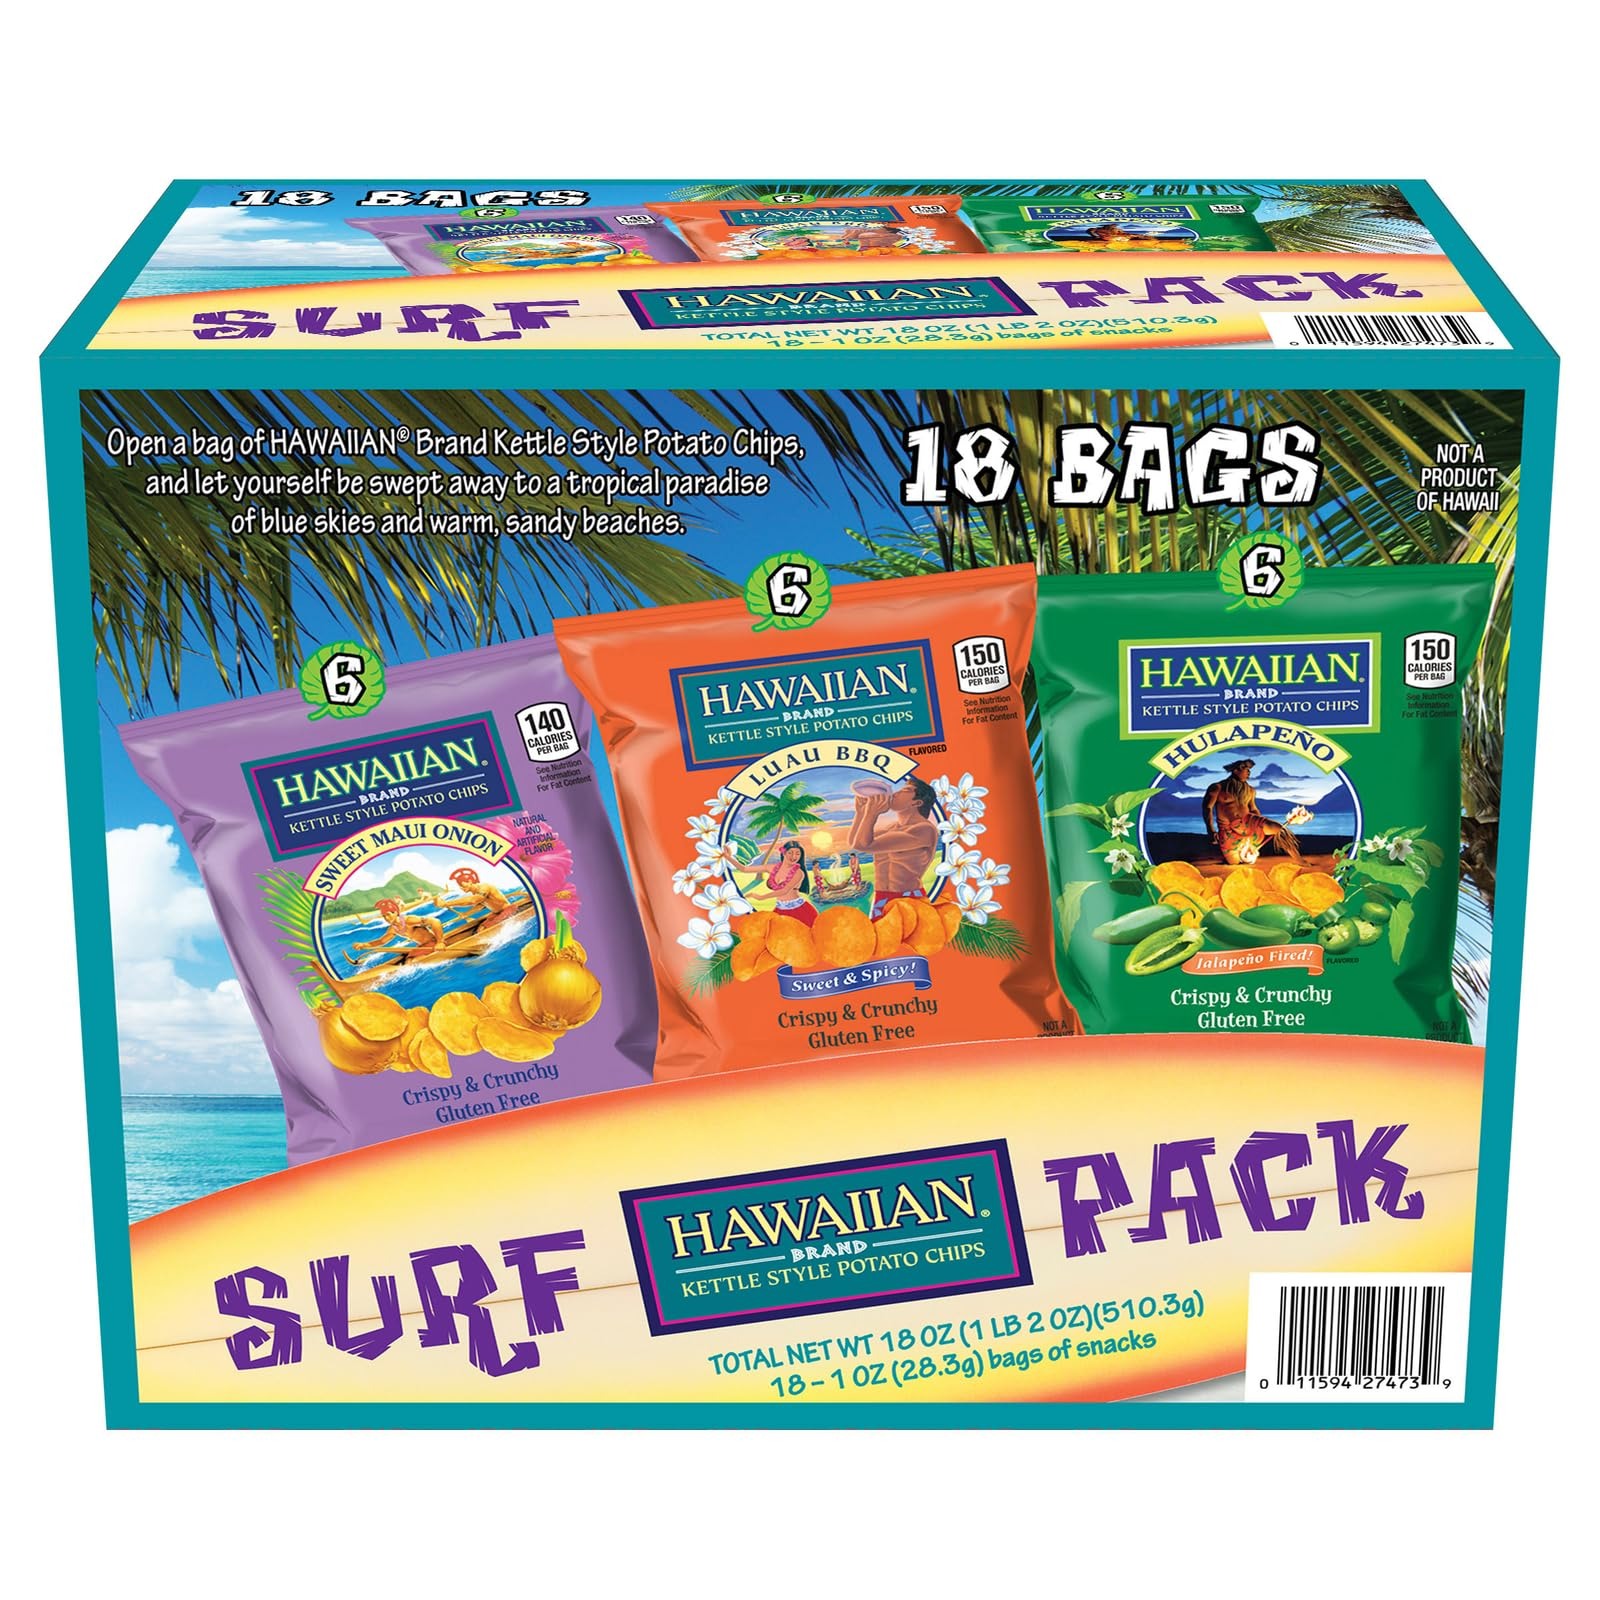
Item Name: Hawaiian Brand Kettle Style Potato Chips Surf Pack, 18 Single-Serve Bags (1 oz Each) – Includes Sweet Maui Onion, Luau BBQ, and Hulapeño Flavors – Crispy & Crunchy, Gluten-Free Variety Snack Pack
Bullet Point 1: 18 oz box with 18 individual 1 oz and bags of potato chips
Bullet Point 2: Each box includes 6 – 1 oz Sweet Maui Onion Potato Chips, 6 – 1 oz Luau BBQ Potato Chips, 6 – 1 oz Hulapeno Potato Chips
Bullet Point 3: Gluten-Free
Bullet Point 4: Perfect for on-the-go snacking
Bullet Point 5: Great for lunches, picnics, or sharing with friends at your next barbeque
Value: 18.0
Unit: Ounce

Price: 14.49